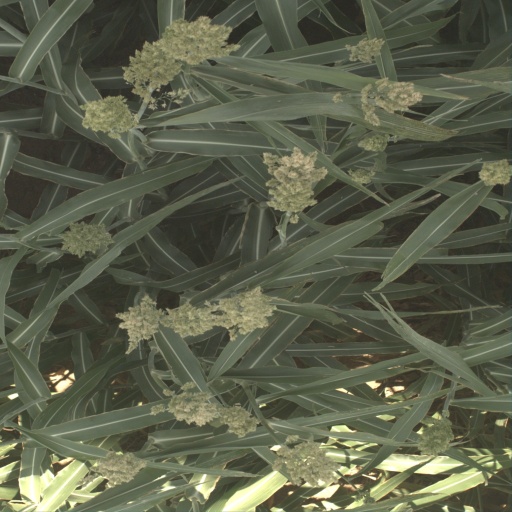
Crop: sorghum